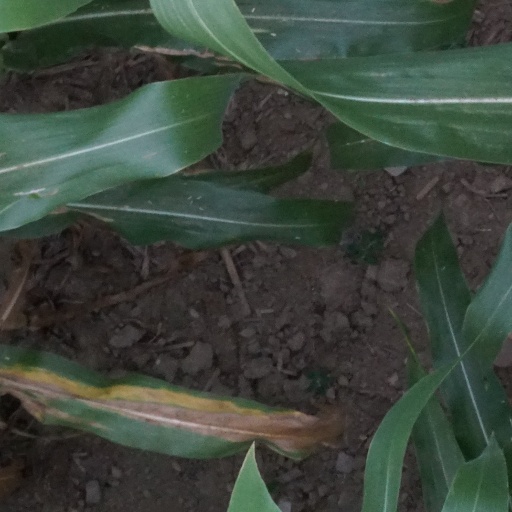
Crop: maize; corn